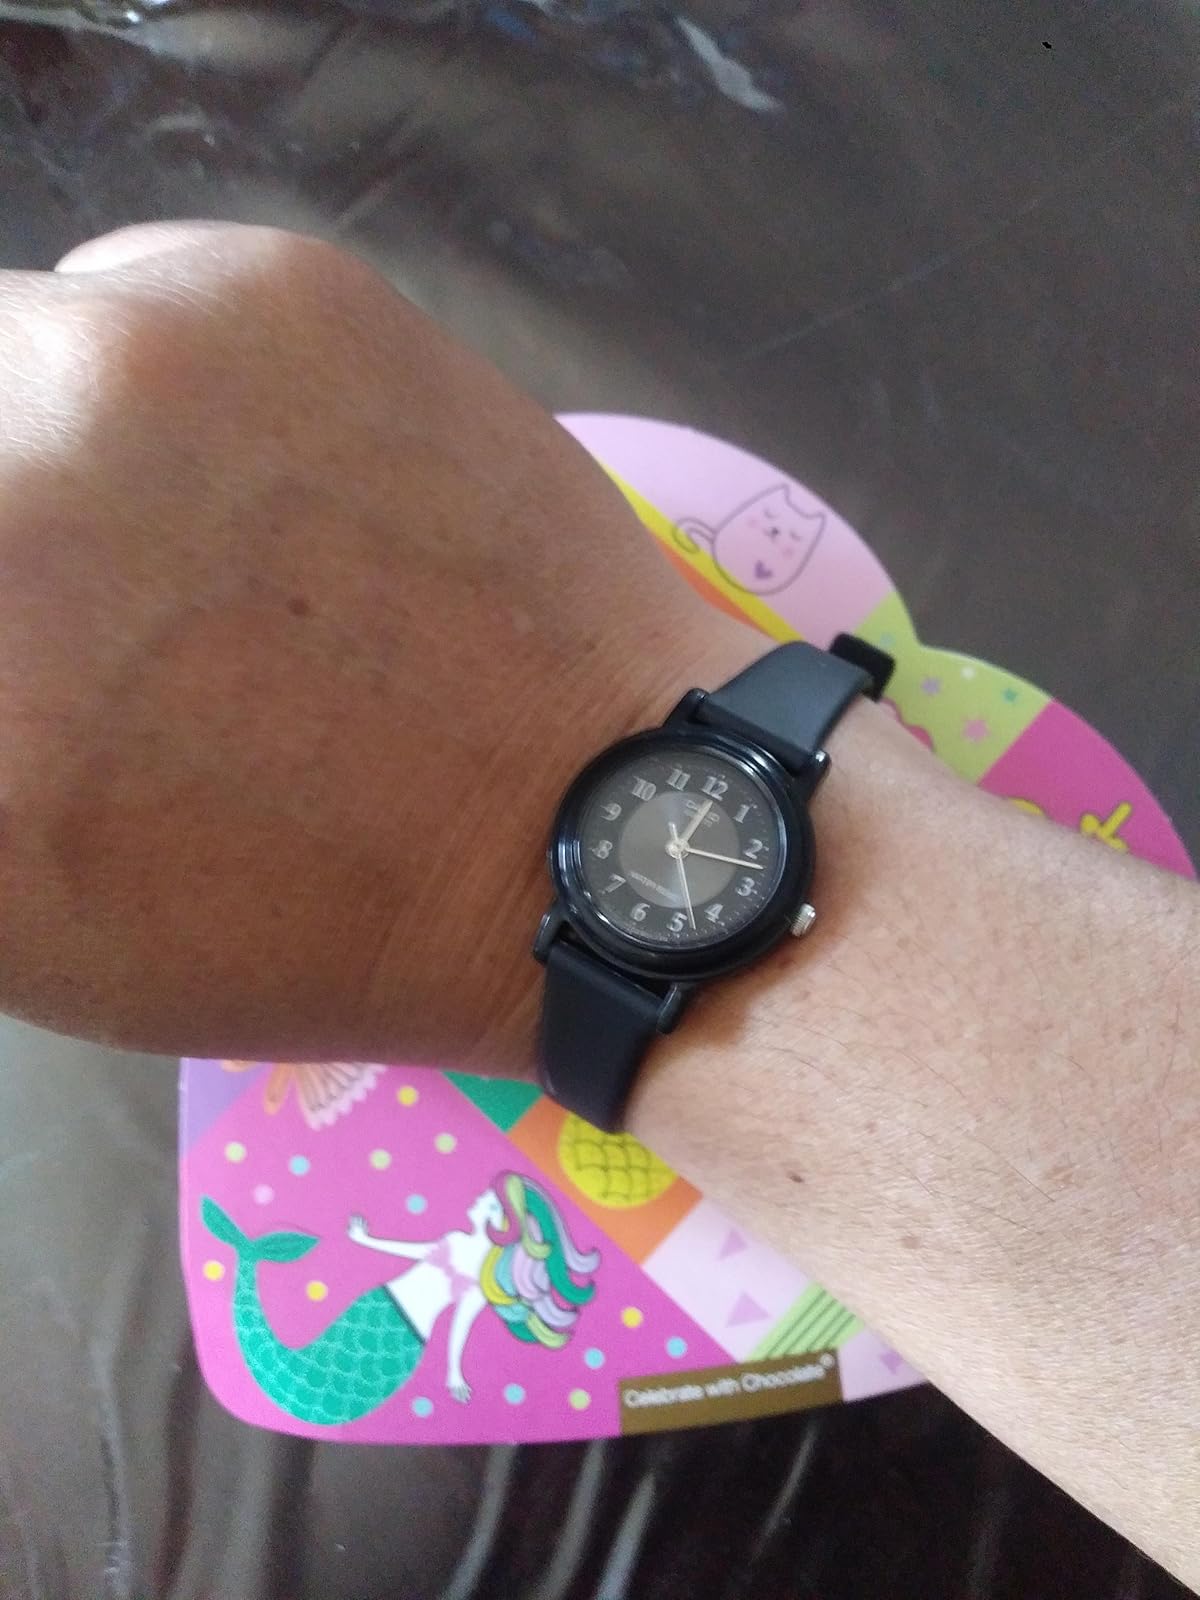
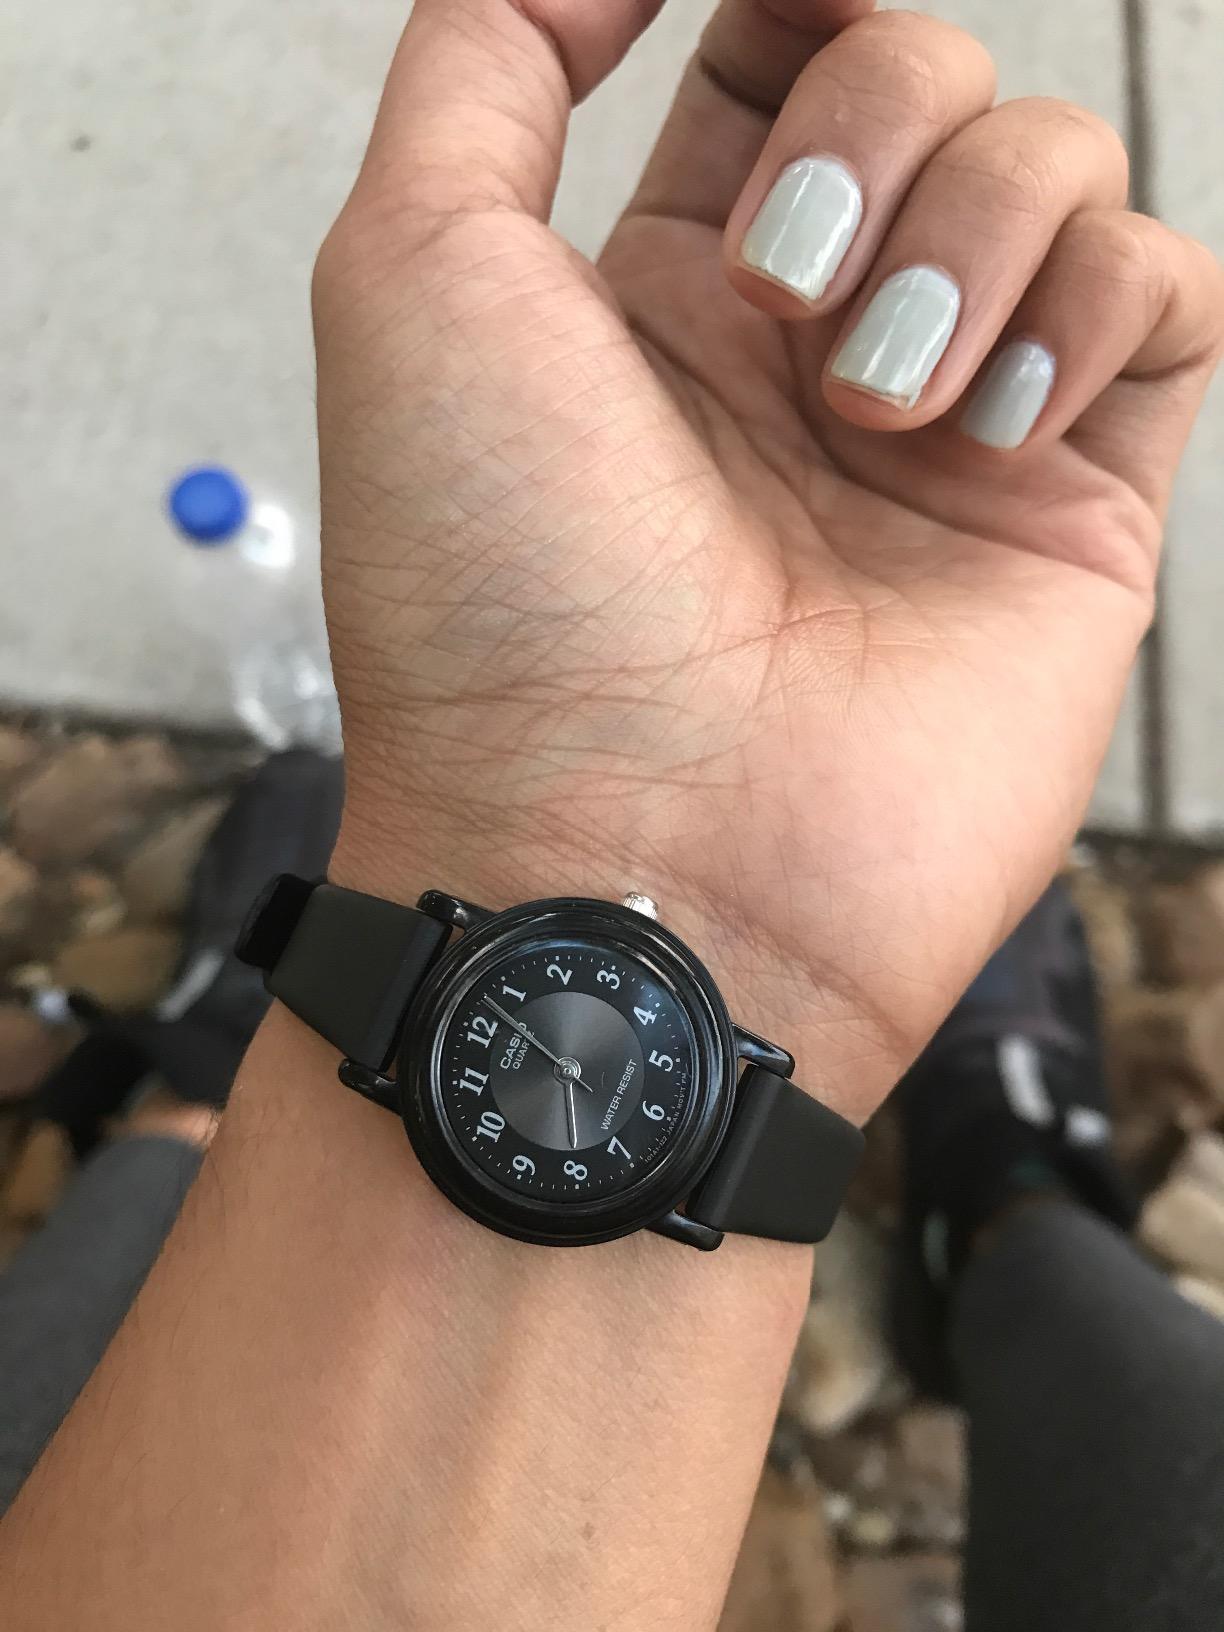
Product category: accessories_watch
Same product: yes